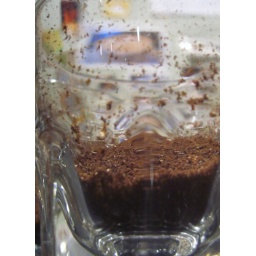
fresh ground coffee in a rocks glass awaits 200F water.